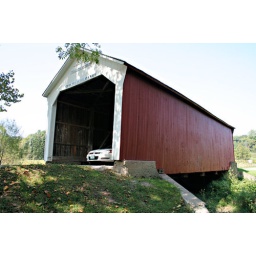
car in covered bridge